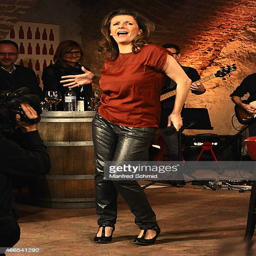
person performs on stage during show